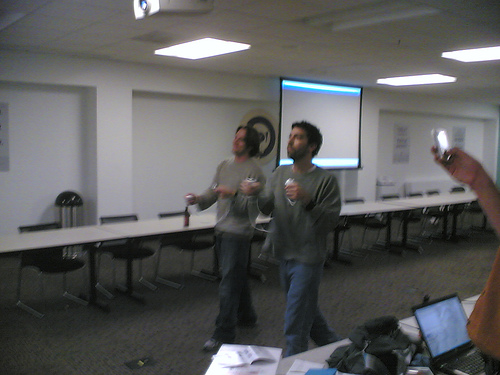
user: Given an image and a question. Answer the question in a short answer. Question: Can this room be rented to hold meetings in or is it free? Short Answer:
assistant: rented